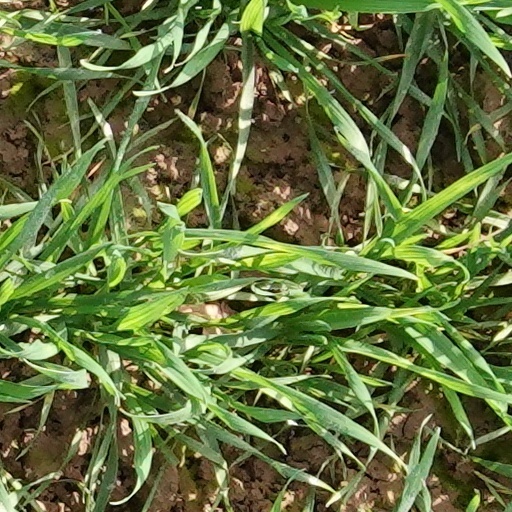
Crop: wheat